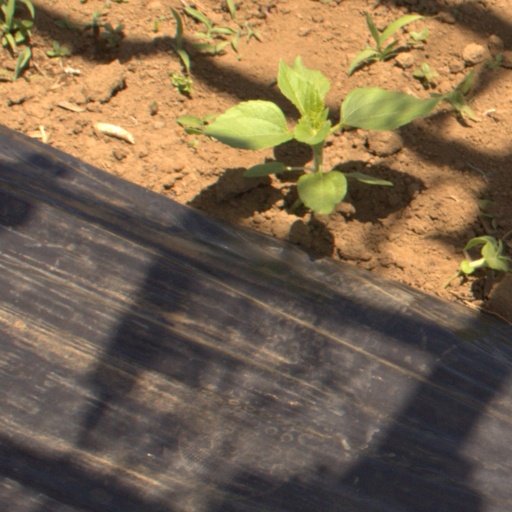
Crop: Jerusalem artichoke